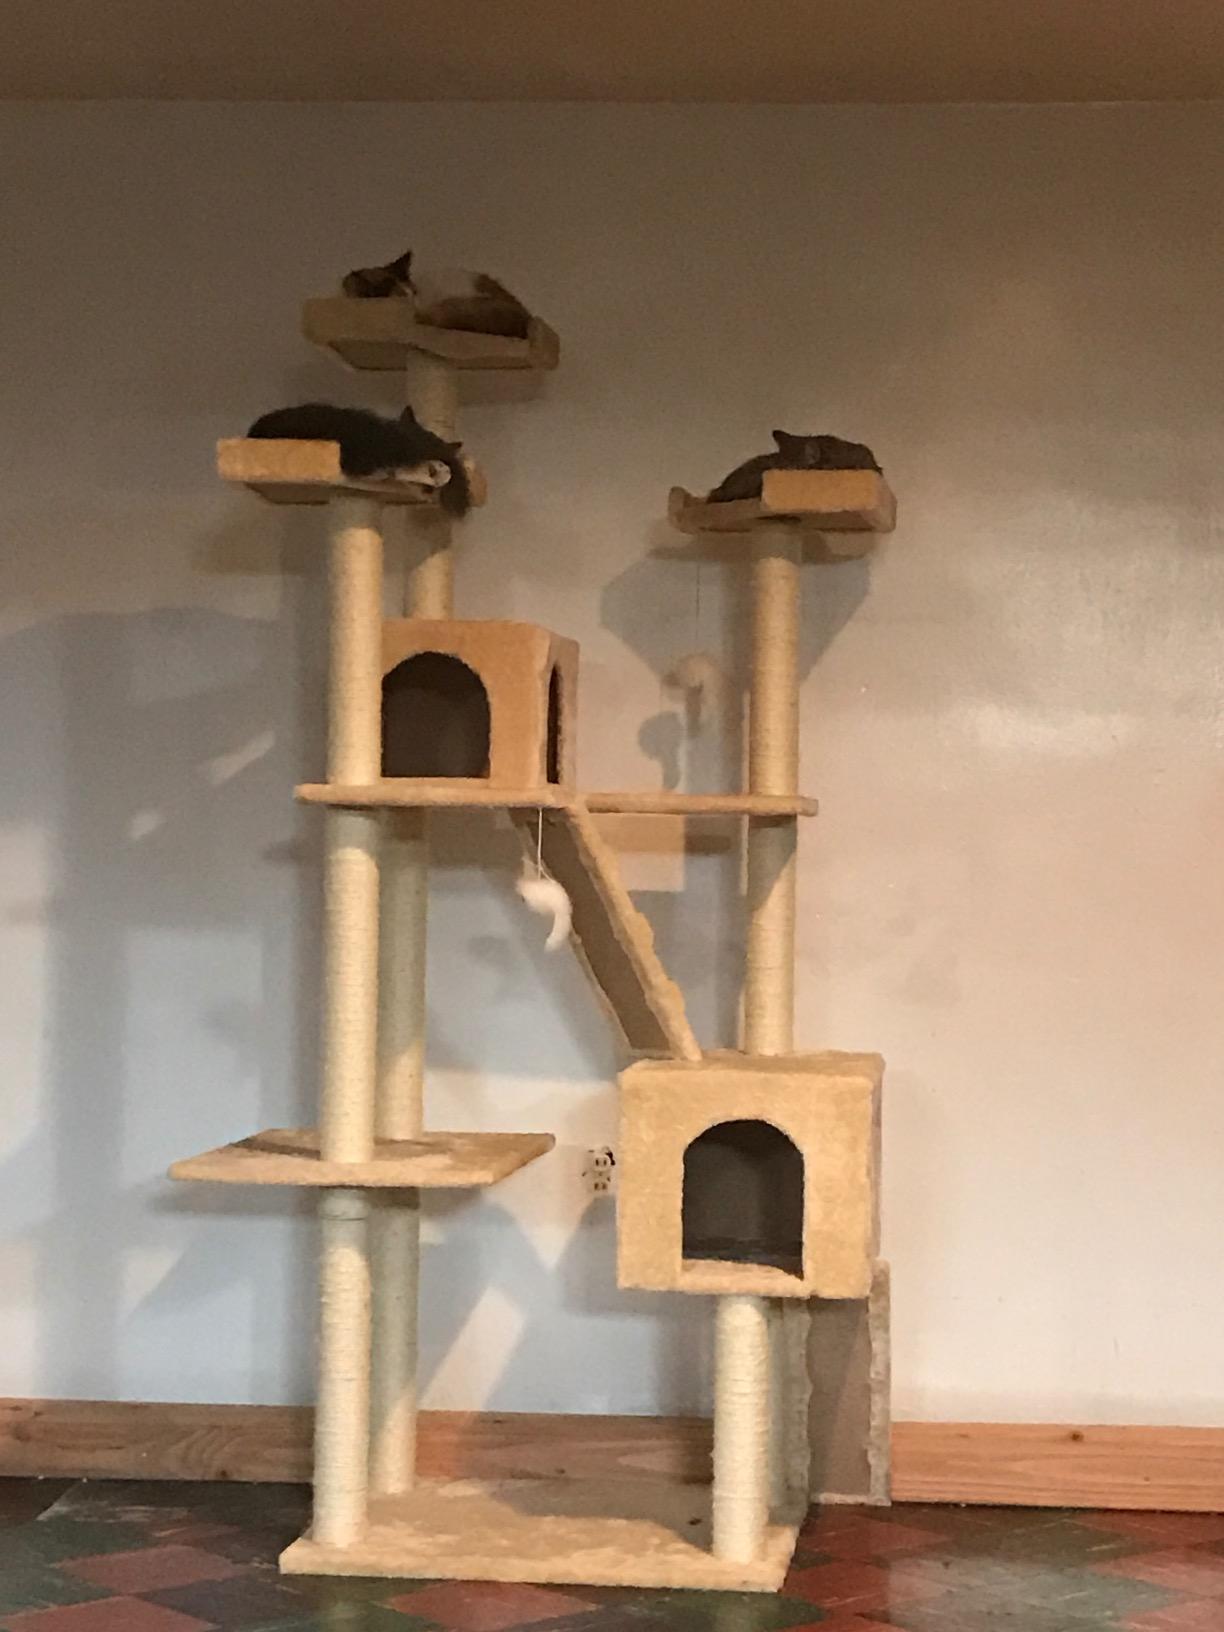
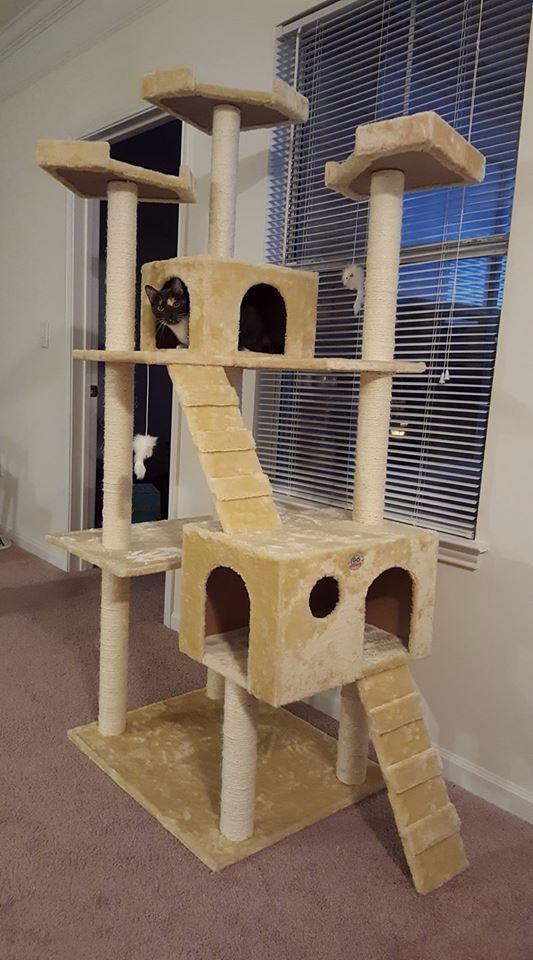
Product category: items_cat tree
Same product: yes